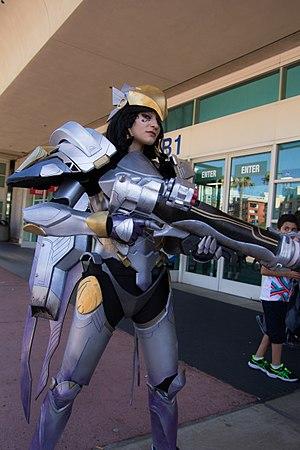
Overwatch est un jeu vidéo de tir en vue subjective, en équipes, en ligne, développé et publié par Blizzard Entertainment. Le jeu est annoncé le 7 novembre 2014 à la BlizzCon, et est commercialisé le 24 mai 2016 sur Windows, PlayStation 4 et Xbox One et le 15 octobre 2019 sur Nintendo Switch. Le jeu met l'accent sur la coopération entre différentes classes représentées par différents personnages ayant chacun leurs capacités et particularités. Le jeu s'inspire notamment des jeux de tir en vue subjective en équipe de la décennie précédente mettant eux aussi l'accent sur la coopération entre plusieurs classes de personnage, notamment Team Fortress 2.